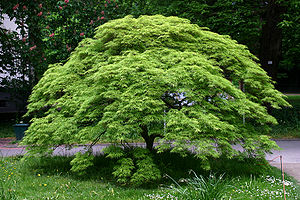
Sporofyt
Hos Frøplanter udgør sporofytten hele den flercellede struktur, dvs. "planten", undtagen pollen og frøanlæg. Her ses Japansk Løn (Acer palmatum)
Sporofytten er den sporeproducerende generation af en plante – heraf navnet. Sporerne produceres ved en proces der hedder meiose. Disse sporer udvikler sig til en gametofyt. Både sporerne og gametofytten er haploide, dvs. de har kun et sæt kromosomer. Den modne gametofyt producerer hanlige og/eller hunlige gameter ved en anden proces der hedder mitose. Sammensmeltningen af hanlige og hunlige gameter resulterer i en zygote som udvikler sig til en ny sporofyt.